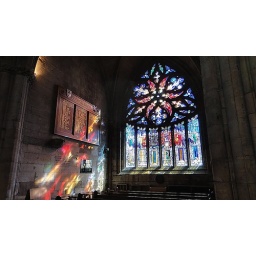
Stunning stained glass window in Linlithgow, Edinburgh